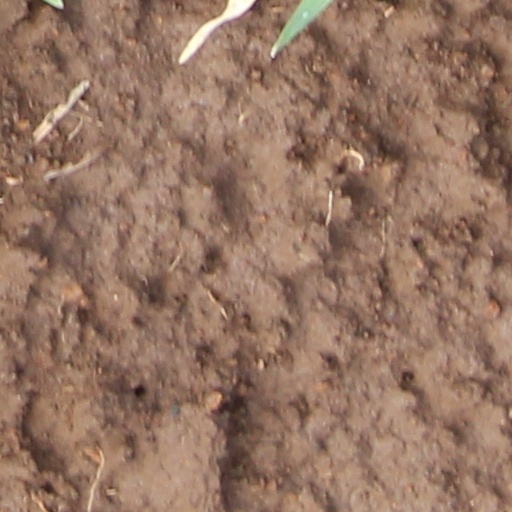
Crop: wheat